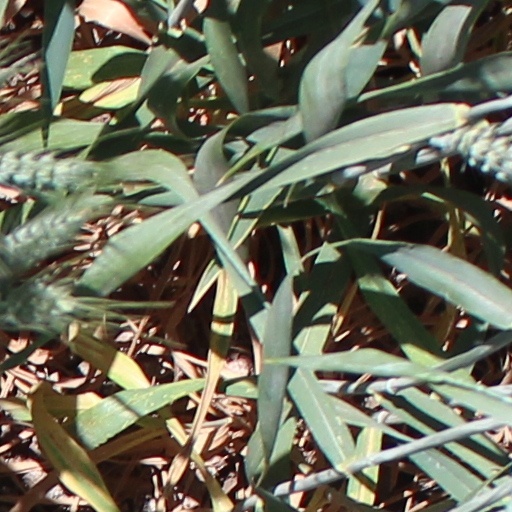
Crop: wheat